Kyler Murray

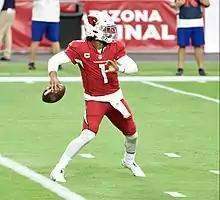
Murray with the Arizona Cardinals in 2020

Murray was selected first overall by the Arizona Cardinals in the 2019 NFL draft, becoming the shortest quarterback drafted in the first round. When leading Texas Tech's football program, Cardinals head coach Kliff Kingsbury said that he would hypothetically spend the draft's top selection on Murray. The pick made Murray the first player to be drafted in the first round of both the NFL and MLB drafts, the first time that two quarterbacks from the same university have gone in the first round in successive seasons after Baker Mayfield was selected first in the 2018 NFL draft and the first quarterback under 6 feet selected number one in an NFL draft. On May 9, 2019, Murray signed his four-year rookie contract, worth $35.2 million with the Cardinals.